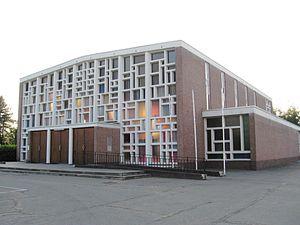
Niel-bij-As est un village situé à une dizaine de kilomètres au nord-est de la ville de Genk. Administrativement il fait partie de la commune de As dans la province de Limbourg. C'était une commune à part entière avant la fusion des communes de 1971.